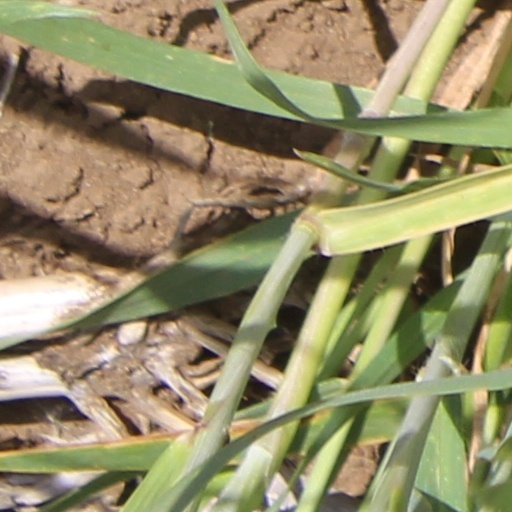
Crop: wheat